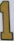
Number: 1